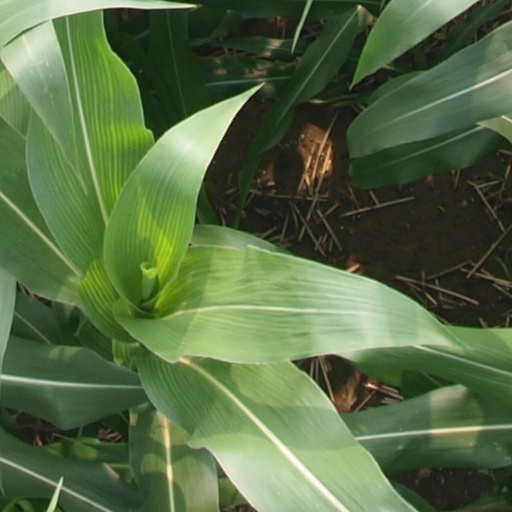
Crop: maize; corn